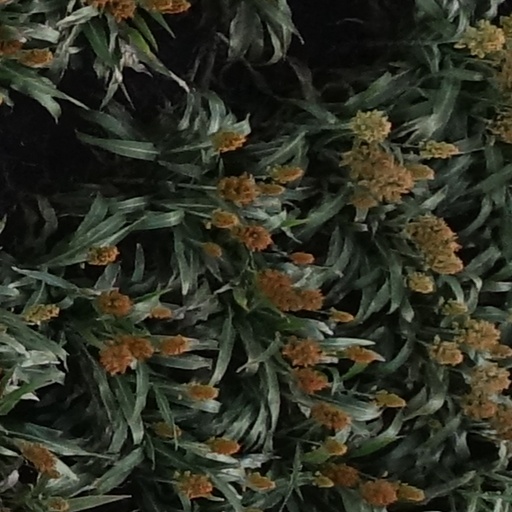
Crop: sorghum